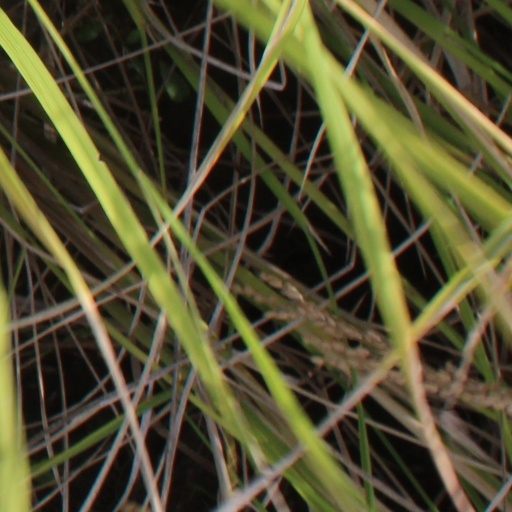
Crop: rice